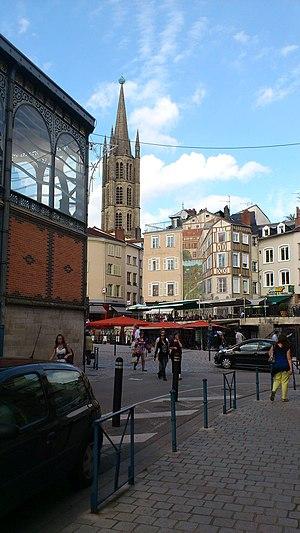
Le canton de Limoges-6 est un canton français situé dans le département de la Haute-Vienne et la région Nouvelle-Aquitaine.